Prussian Army

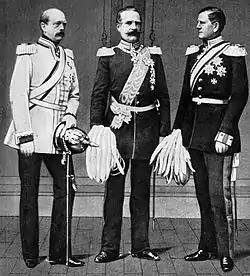
Bismarck, Roon and Moltke in the 1860s

By the middle of the 19th century, Prussia was seen by many German liberals as the country best-suited to unify the many German states, but the conservative government used the army to repress liberal and democratic tendencies during the 1830s and 1840s. Liberals resented the usage of the army in essentially police actions. King Frederick William IV (1840–61) initially appeared to be a liberal ruler, but he was opposed to issuing the written constitution called for by reformers. When barricades were raised in Berlin during the 1848 revolution, the king reluctantly agreed to the creation of a civilian defense force ("Bürgerwehr") in his capital. A national assembly to write a constitution was convened for the first time, but its slowness allowed the reactionary forces to regroup. General Friedrich Graf von Wrangel led the reconquest of Berlin, which was supported by a middle class weary of a people's revolution. Prussian troops were subsequently used to suppress the revolution in many other German cities.